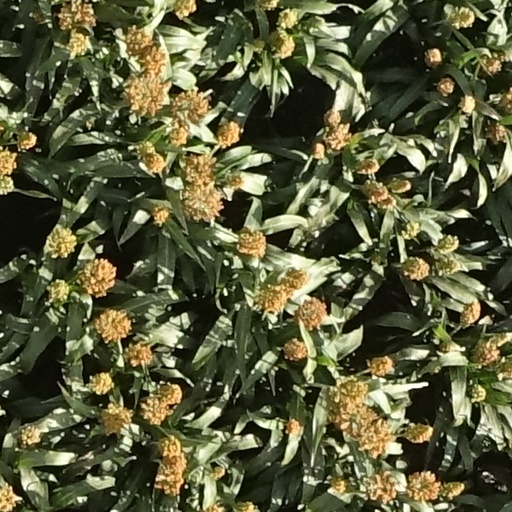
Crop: sorghum